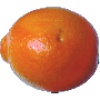
Label: Tangelo 1